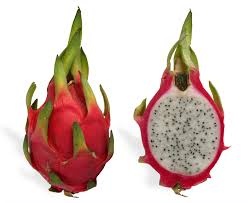
Dragon Fruit 1 Piece
Category: Food, Beverages & Tobacco > Food Items > Fruits & Vegetables > Fresh & Frozen Fruits > Pitahayas